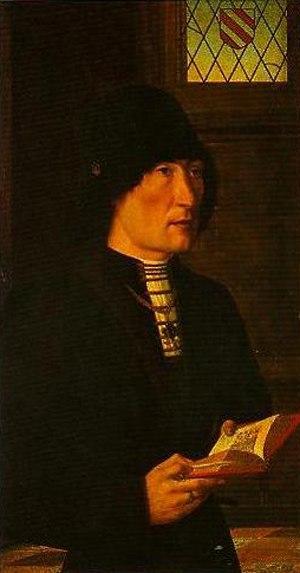
Le Maître des Portraits Baroncelli est le nom donné à un maître anonyme belge actif vers 1490-1500, à Bruges.